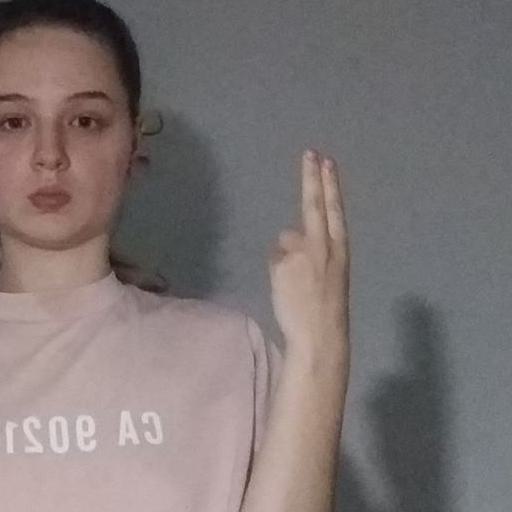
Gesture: two_up_inverted